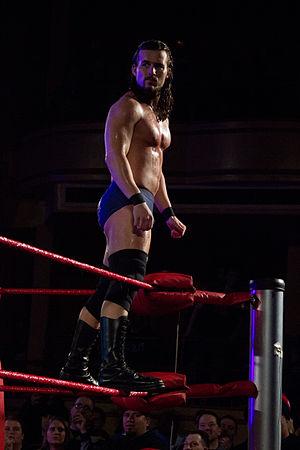
Austin Jenkins, mieux connu sous son nom de ring Adam Cole, est un catcheur américain. Il travaille actuellement à la World Wrestling Entertainment dans la division NXT.
L'édition 2016 de Final Battle est une manifestation de catch en paiement à la séance, produite par la fédération américaine Ring of Honor, initialement diffusée en haute définition et en direct sur le câble et via satellite, aux États-Unis. Elle est également disponible en ligne, sur le site d'hébergement de vidéos Ustream. Le pay-per-view s'est déroulé le 2 décembre 2016 au Hammerstein Ballroom à New York, dans l'État de New York. Ce pay-per-view est considéré comme l'un des plus gros succès de la fédération. Pour cette 15ᵉ édition de Final Battle, le champion en titre Adam Cole est présenté en vedette de l'affiche promotionnelle.